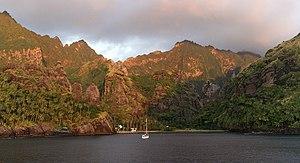
La Baie des Vierges au soleil couchant, à Hanavave, ile de Fatu Iva, archipel des Marquises, Polynésie Française.